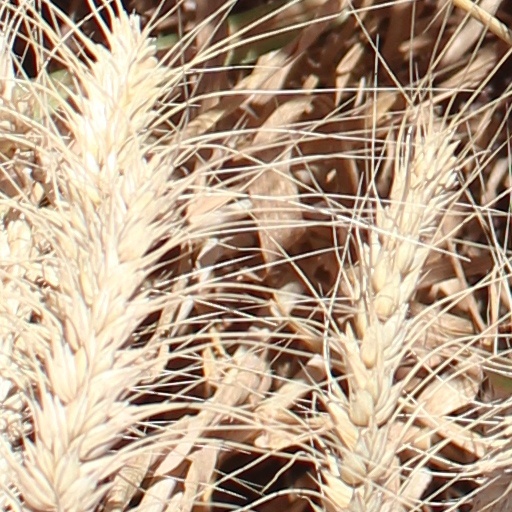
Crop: wheat